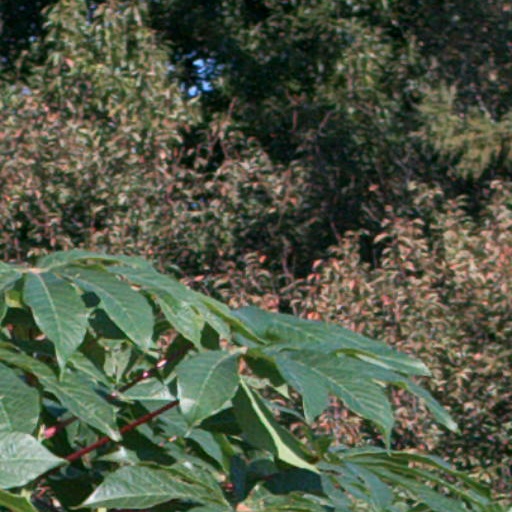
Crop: cassava